Djaoeh Dimata

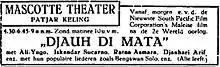
Newspaper advertisement, Surabaya

Djaoeh Dimata (Perfected Spelling: "Jauh di Mata"; Indonesian for "Out of Sight") is a 1948 film from what is now Indonesia written and directed by Andjar Asmara for the South Pacific Film Corporation (SPFC). Starring Ratna Asmara and Ali Joego, it follows a woman who moves to Jakarta to find work after her husband is blinded in an accident. SPFC's first production, "Djaoeh Dimata" took two to three months to film and cost almost 130,000 gulden.